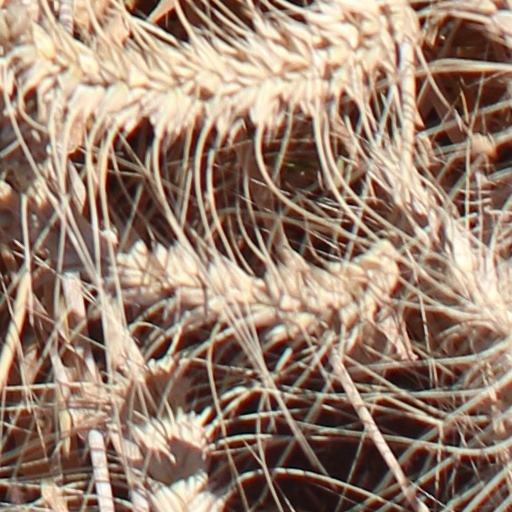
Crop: wheat